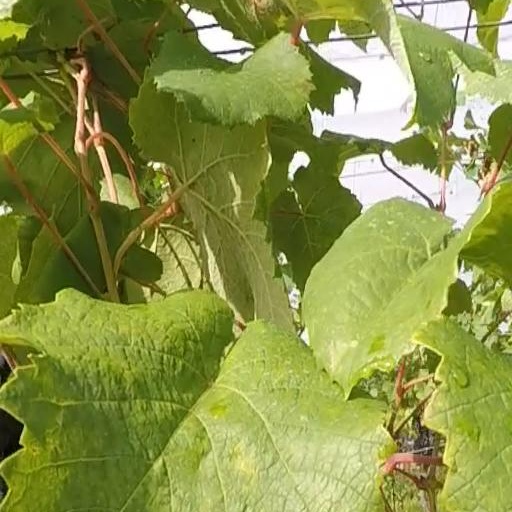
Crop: grape